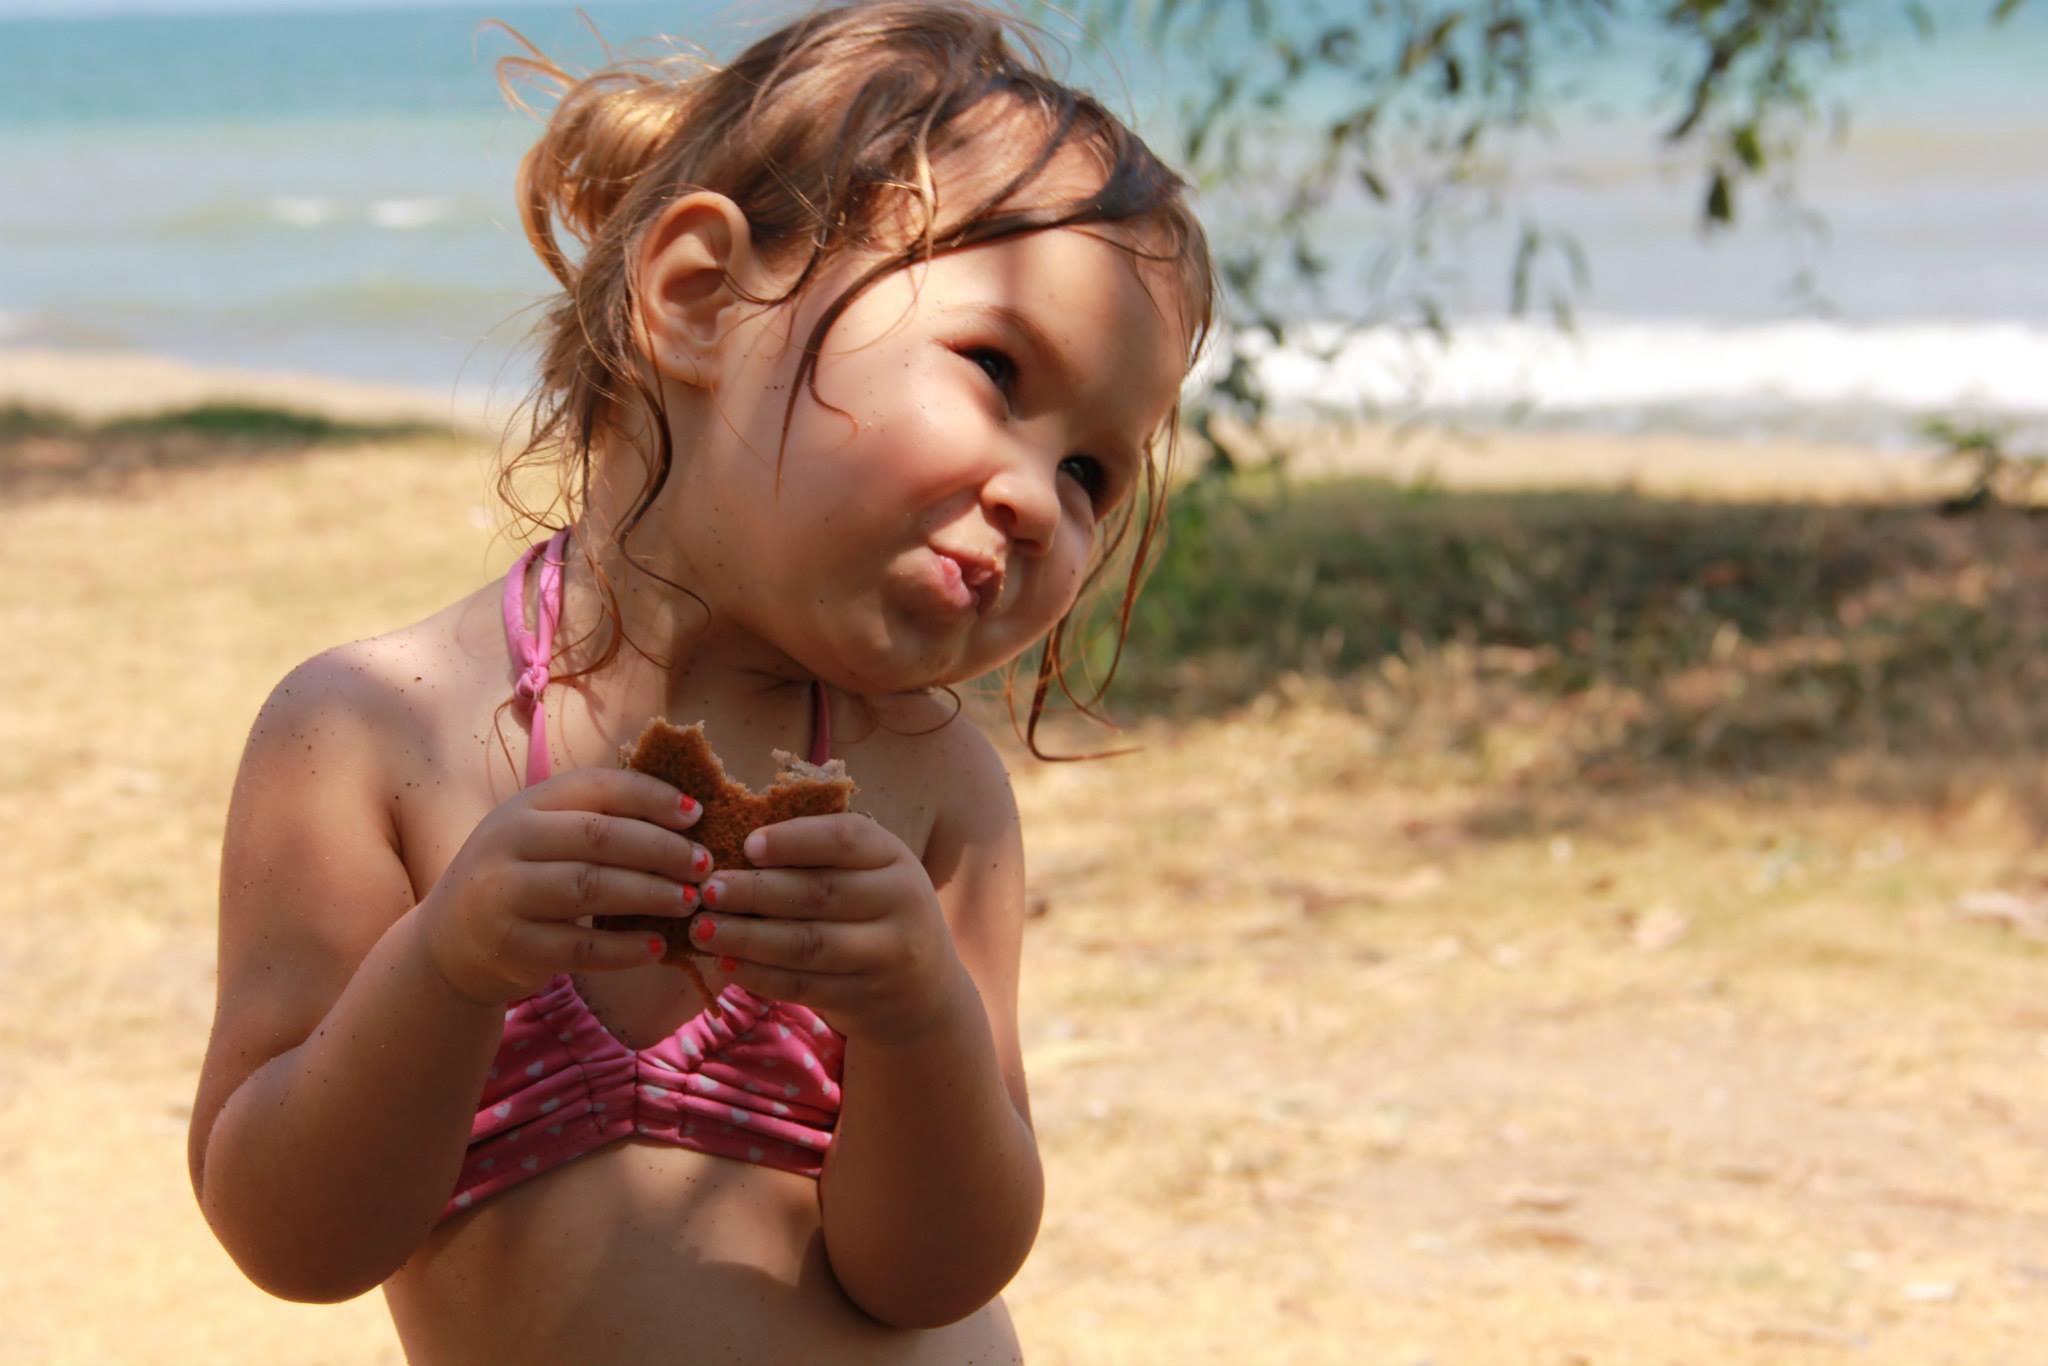
hand, water, person, people, girl, woman, model, child, facial expression, smile, human body, infant, toddler, eye, marine, skin, beauty, blond, image, organ, emotion, photo shoot, sea anemone, human positions